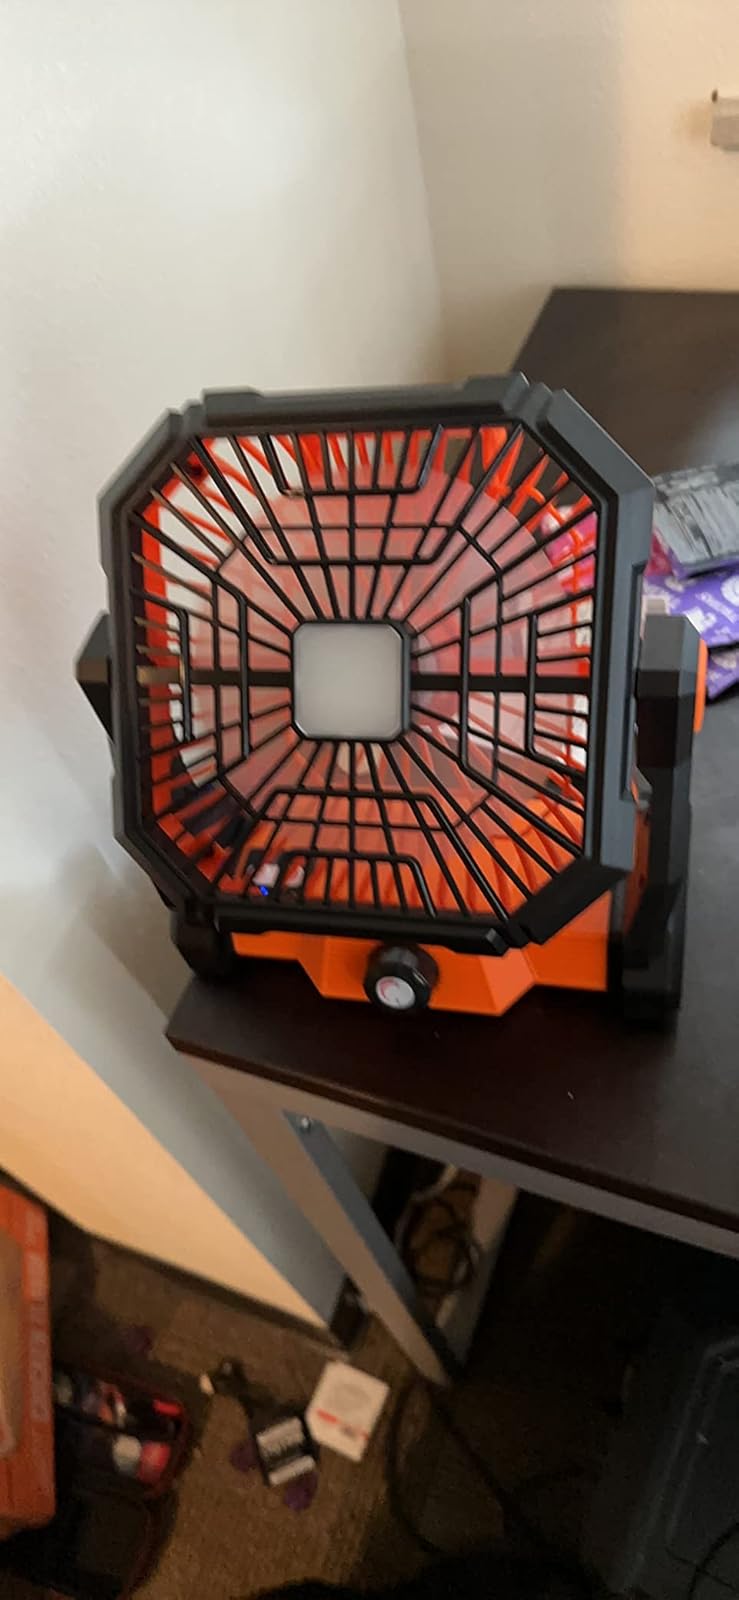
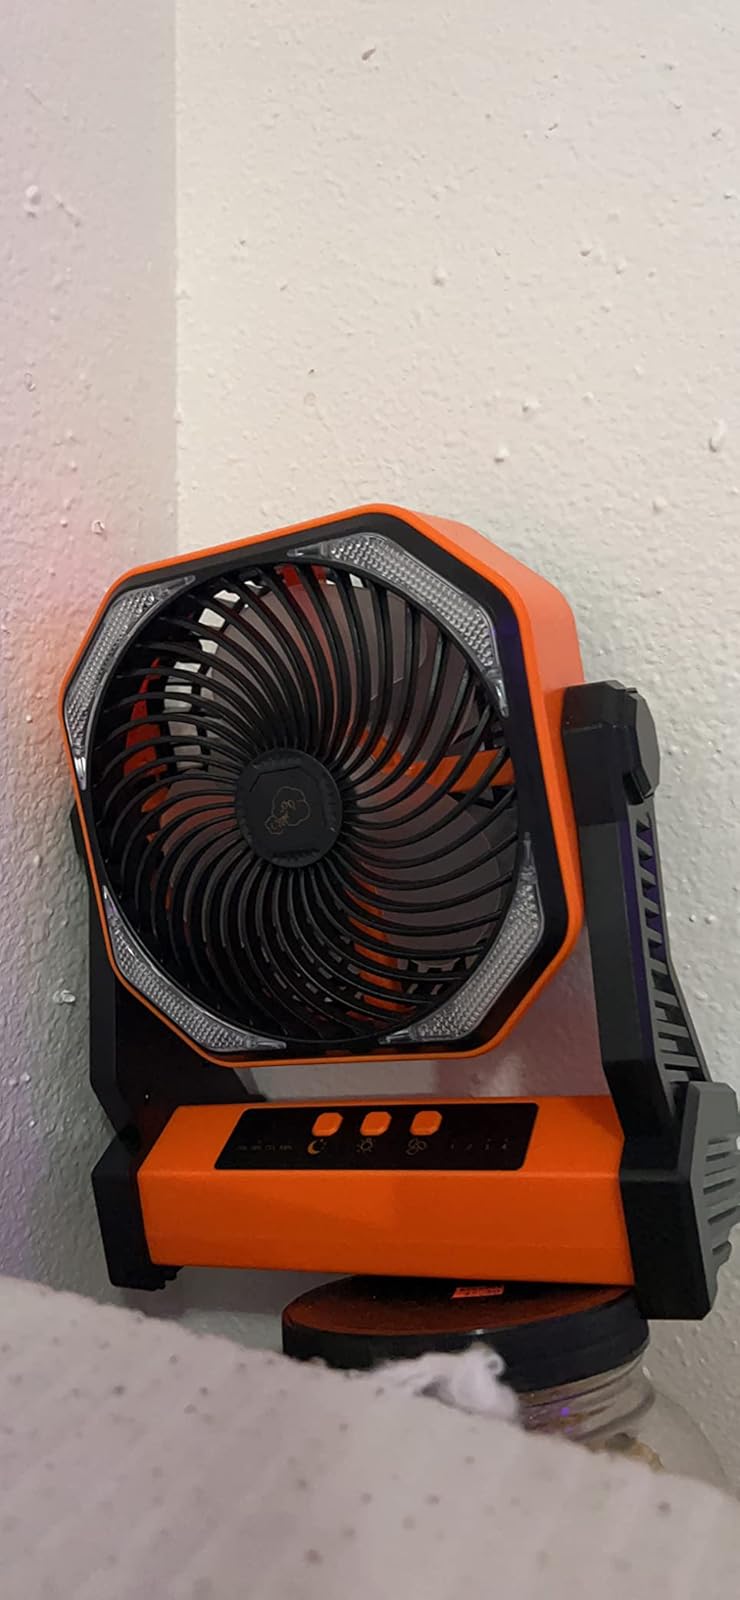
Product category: lantern
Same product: no